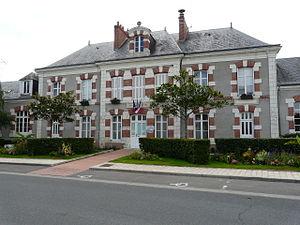
Mairie de St Gervais la foret
Saint-Gervais-la-Forêt est une commune française située dans le département de Loir-et-Cher, en région Centre-Val de Loire.